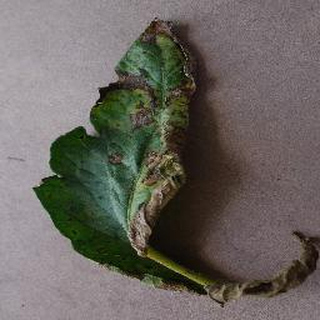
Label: tomato_early_blight